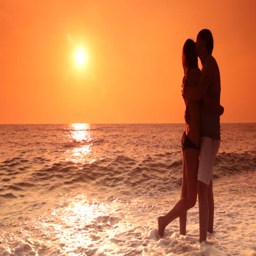
young couple silhouette on the beach at sunset